County of East Frisia

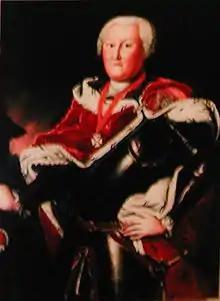
Charles Edzard, Prince of East Frisia (1734–1744)

The regency of Anna of Oldenburg lasted until 1561. After that, the rule in East Frisia was taken over by her three sons. Her eldest son, Edzard II, had married Catherine Vasa in 1559. The Kingdom of Sweden had broken away from the Kalmar Union in 1523. Under the leadership of Gustav Vasa, an independent Swedish kingdom had thus emerged. The Swedes sought a base on the North Sea that was outside the sphere of influence of the Kingdom of Denmark. Trade relations were also established and, as the icing on the cake, Edzard II was allowed to marry a king's daughter. None of his successors would ever again marry a wife of such high rank and status. In 1561, Edzard II returned to East Frisia with his wife, brother Johan II and sister-in-law Cecilia. On the way, they stayed at Vadstena Castle with the brother of the Swedish princesses; Magnus, Duke of Östergötland. There, Johan II had an affair with Cecilia. This led to a serious scandal that would go down in history as the Vadstena Rumble. Only after tough negotiations were they allowed to return to East Frisia.